James Matthews Legaré

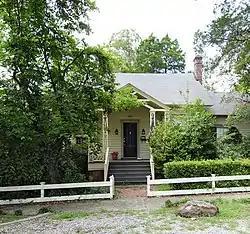
The Legaré-Morgan House, photo credited to Bill Fitzpatrick.

Legaré sought recognition for his poetry and fiction, publishing "Orta-Undis and other Poems" in 1848. The rough translation "sprung from waves" is probably a reference to the painting "The Birth of Venus". It was published by William Davis Ticknor in Boston. It attracted good reviews, including the endorsement of Henry Wadsworth Longfellow. He also published seventeen stories in popular periodicals, including "The Knickerbocker", "Graham’s Magazine", and "Putnam’s Magazine".